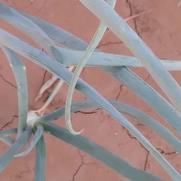
Crop: Onion
Condition: healthy-leaf